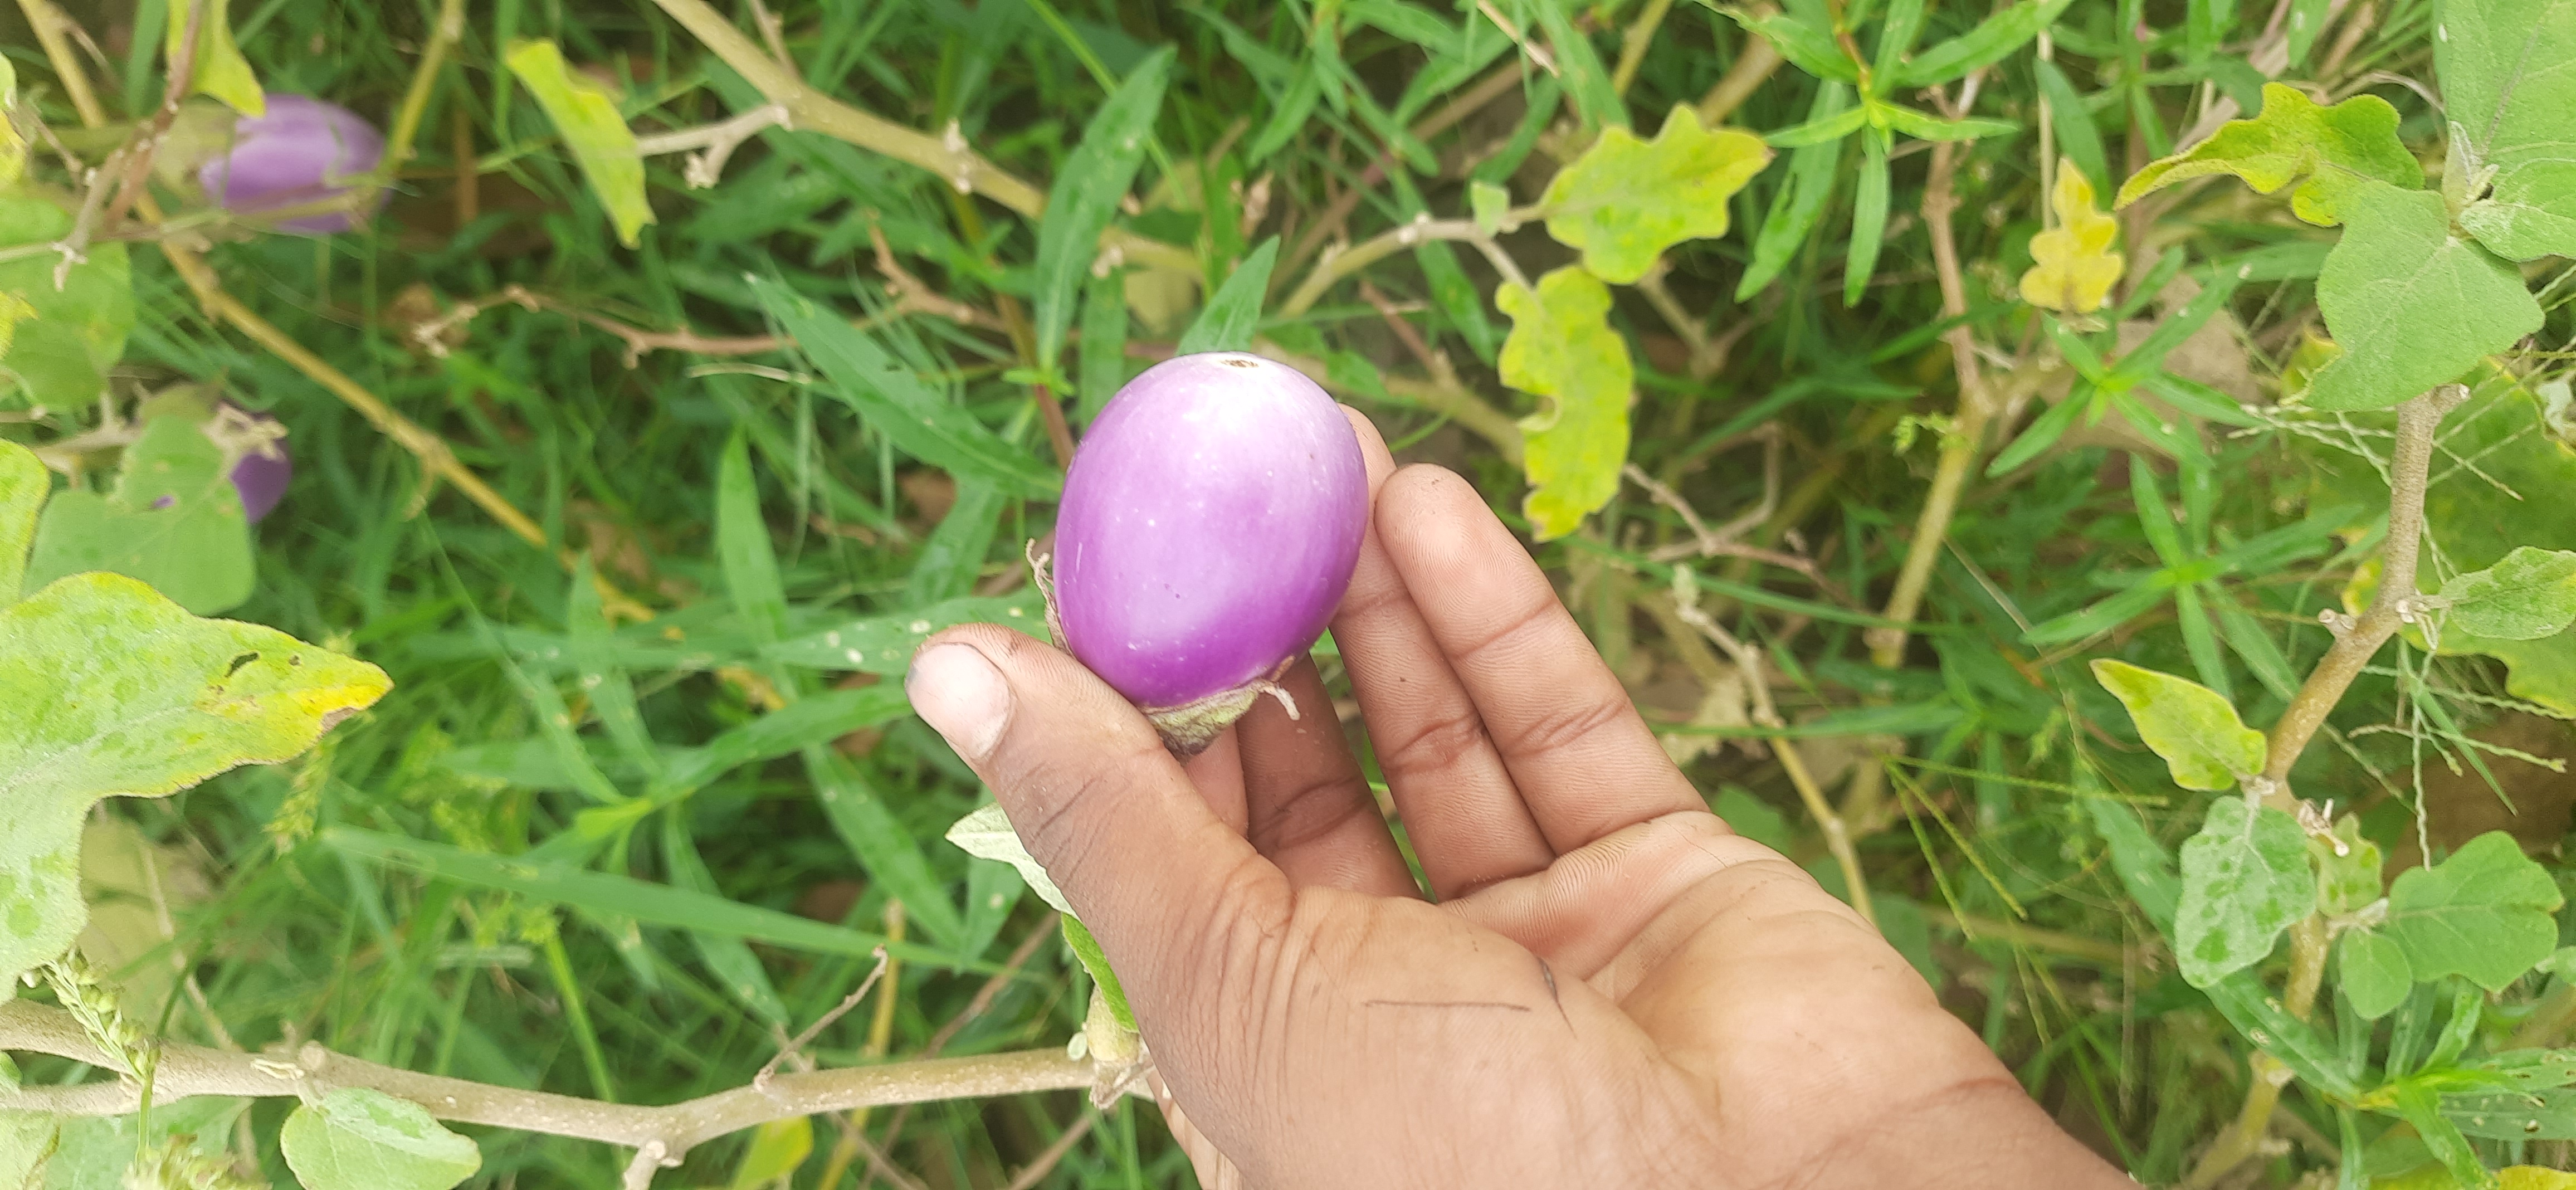
Label: Healty Brinjal